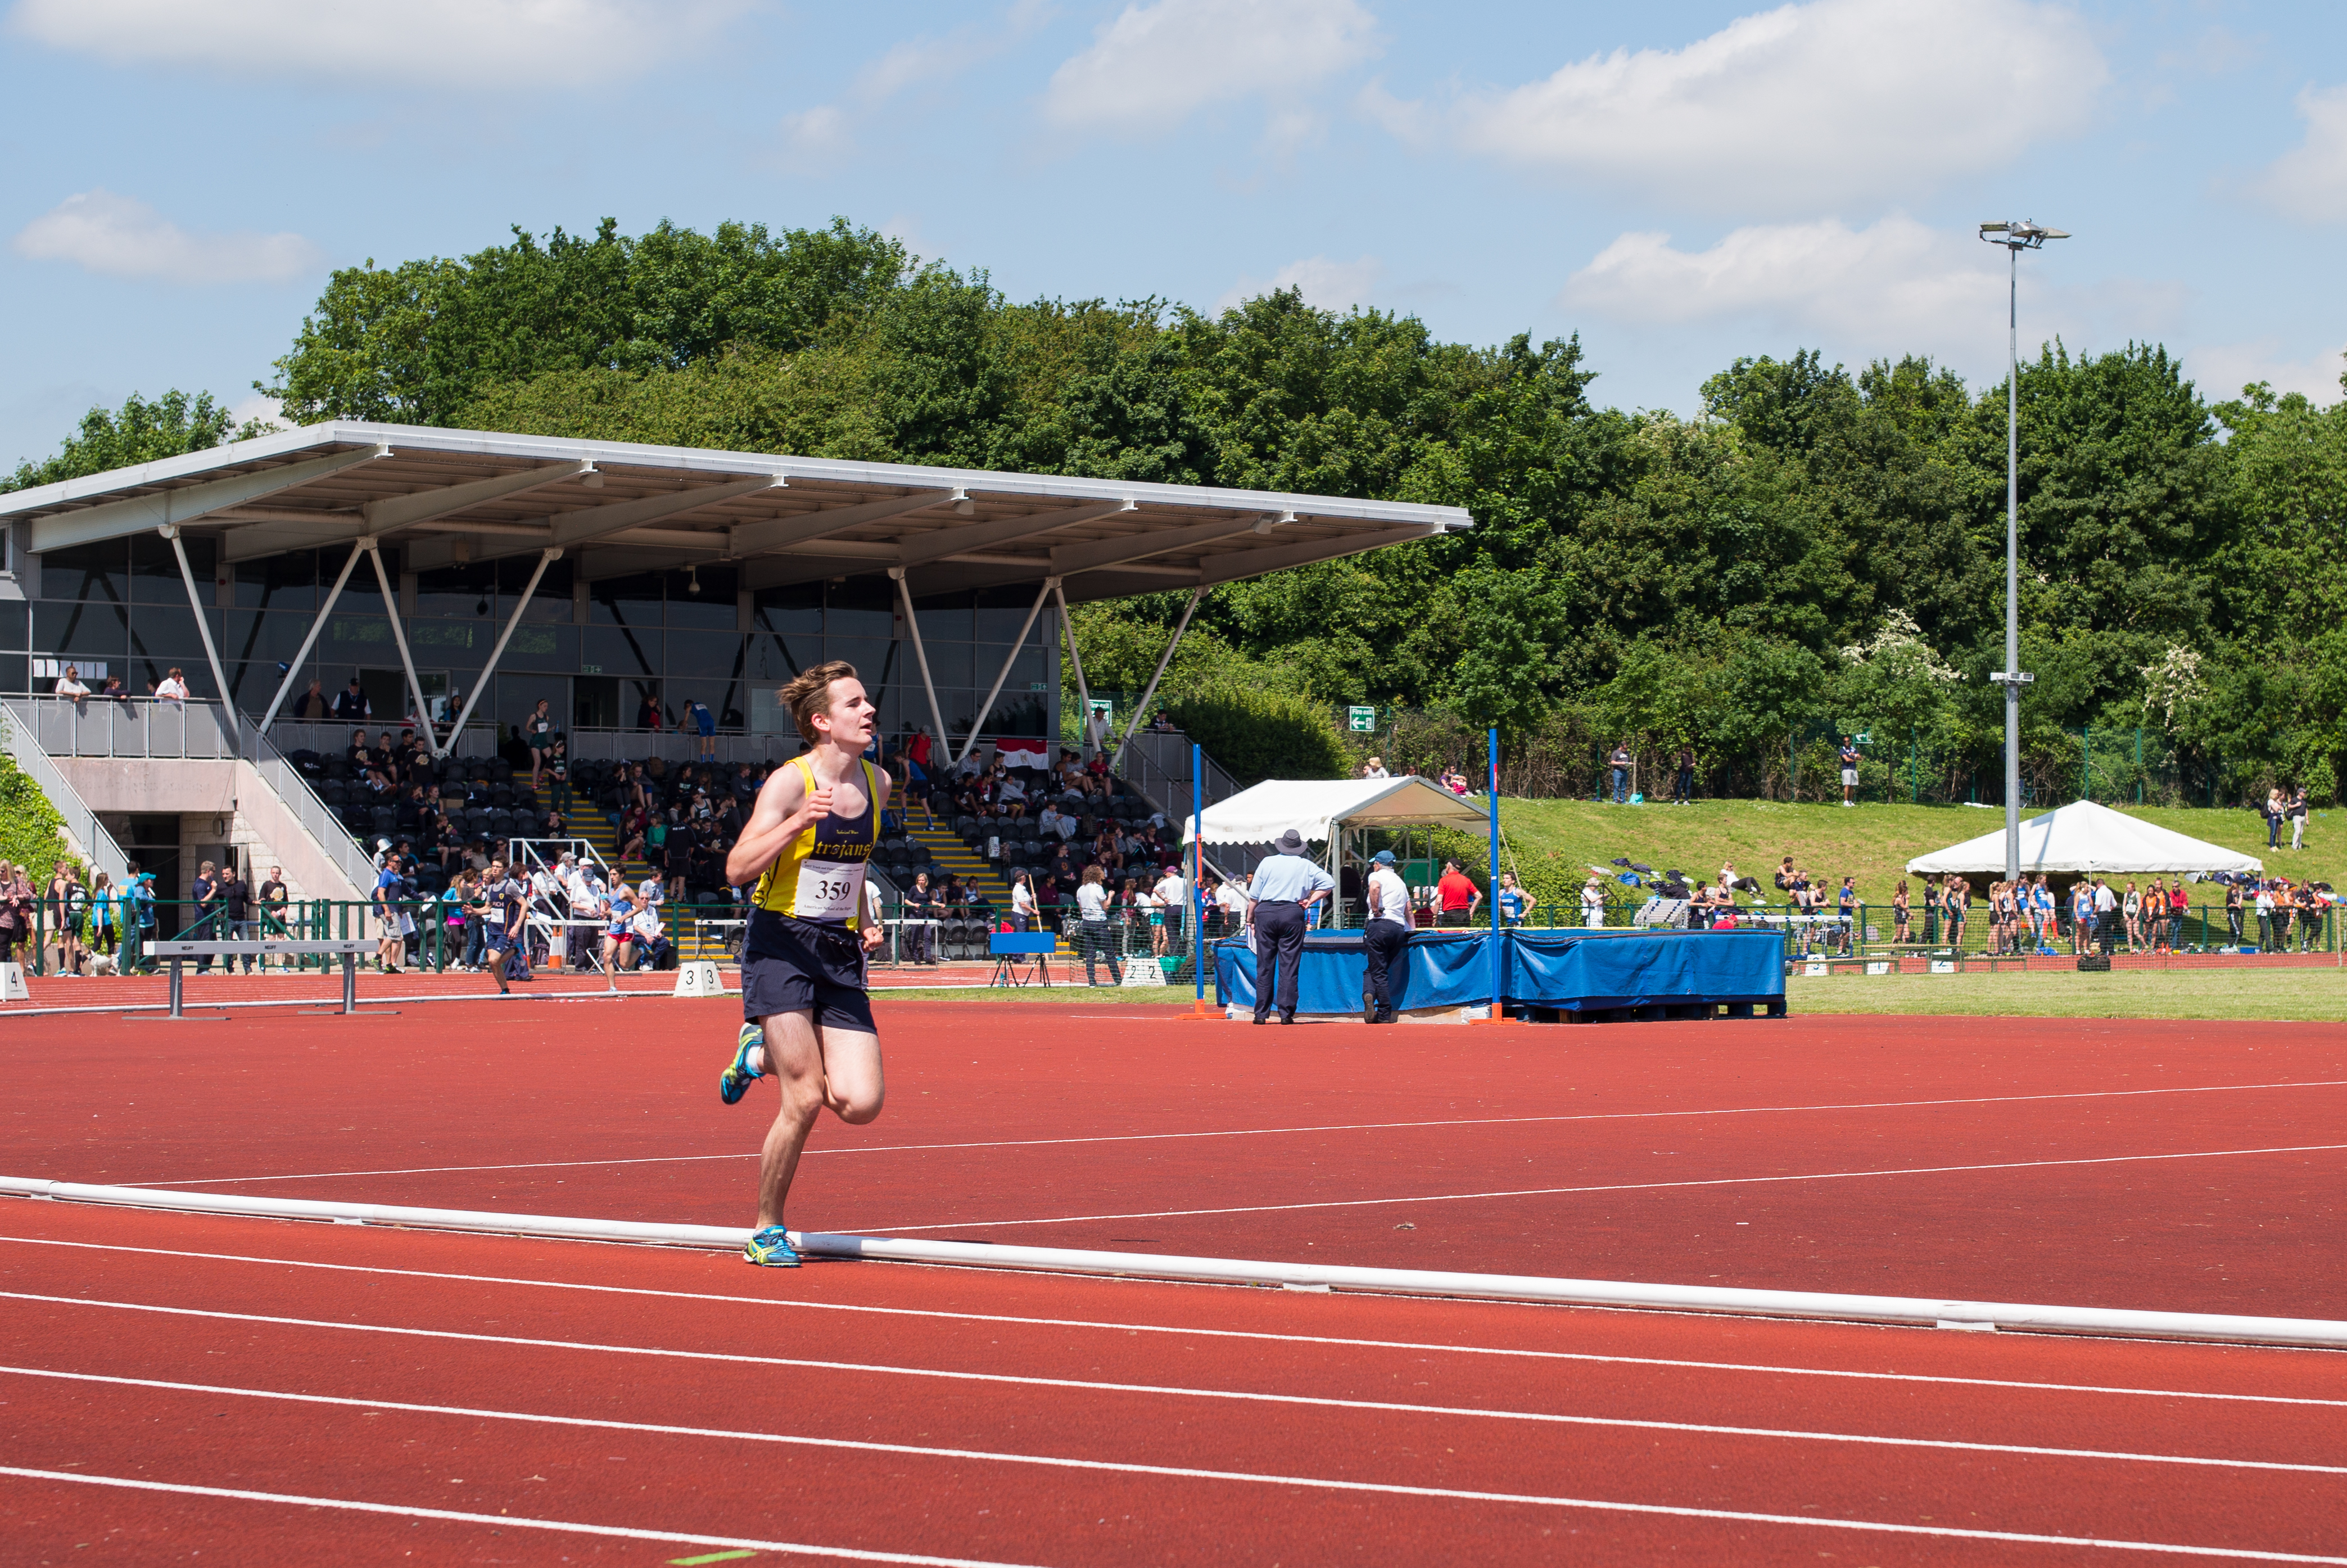
outdoor, track, field, running, europe, high, runner, ash, england, 2016, race, competition, london, hague, international, girls, m, american, team, sports, boys, racing, 50, school, championship, junior, leica, 240, summilux, varsity, athlete, athletics, athletes, meet, isst, hillingdon, sprint, track and field athletics